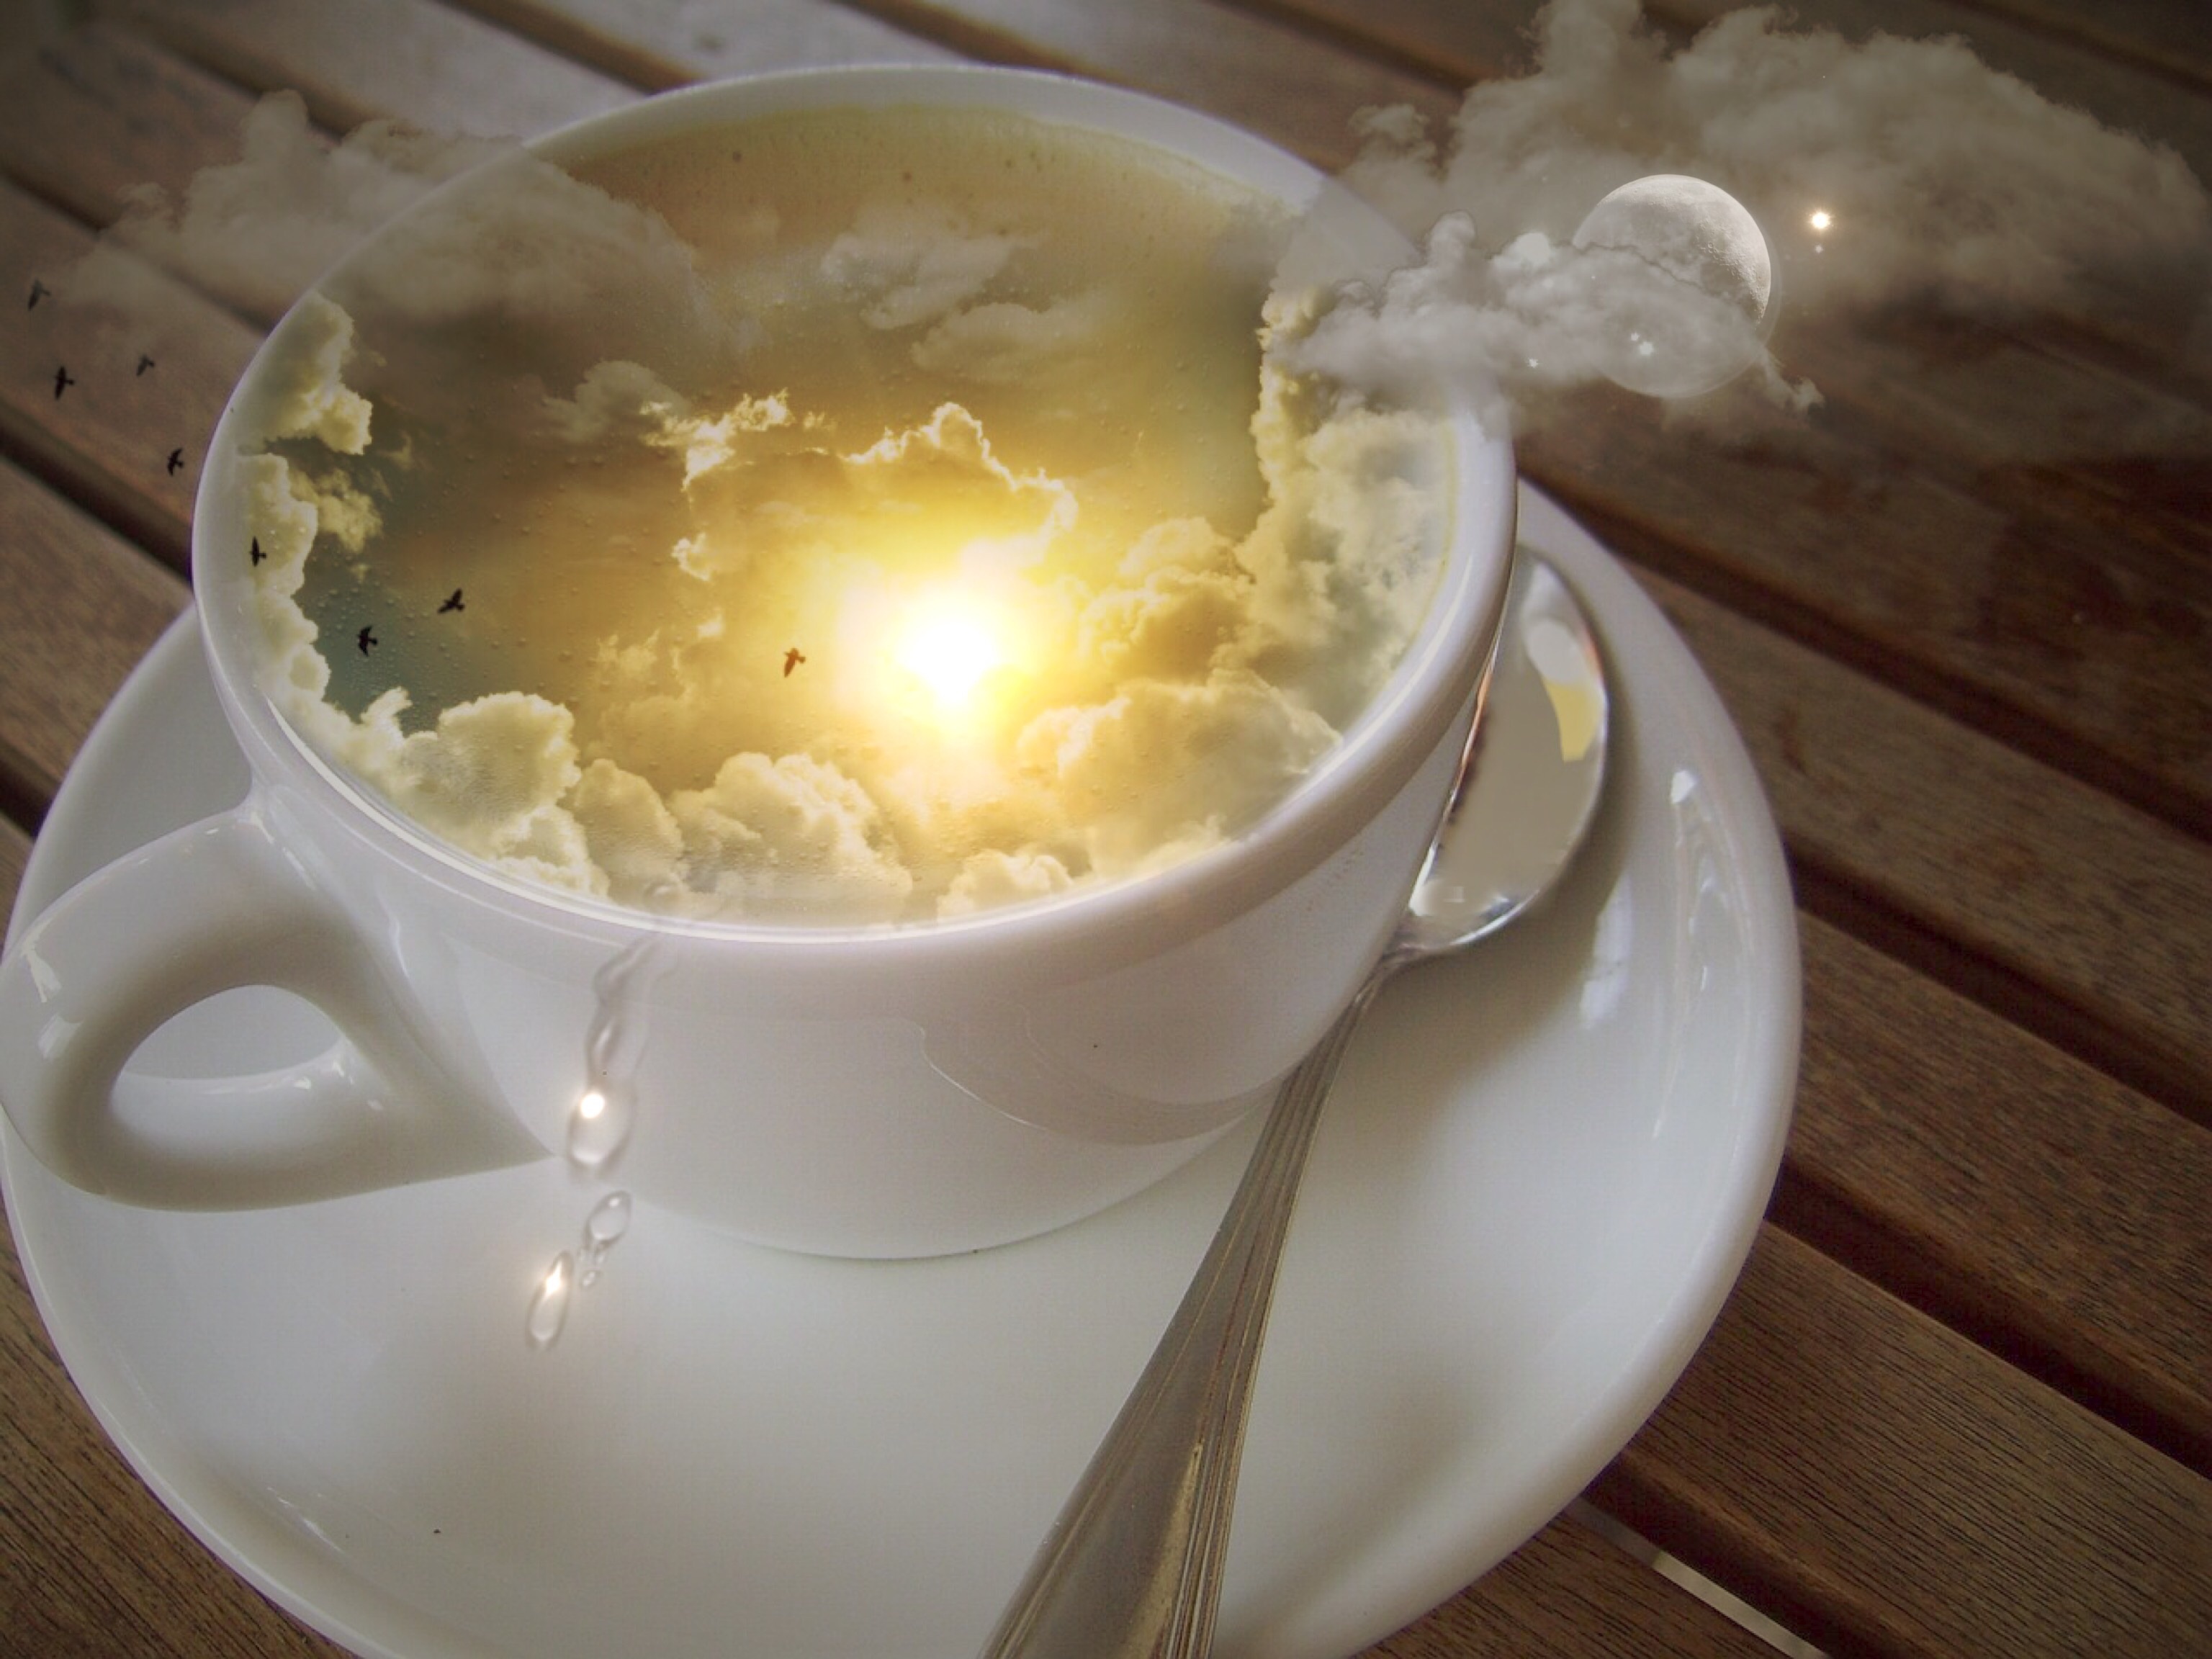
table, water, nature, light, sky, sun, sunset, white, star, dusk, cup, dish, food, produce, saucer, romance, romantic, glow, drink, lighting, moon, spoon, spotlight, birds, clouds, mysterious, bright, beautiful, porcelain, mood, secret, abendstimmung, atmospheric, flavor, clouds form, enormous, photo montage, covered sky, sky beams, mysterisch